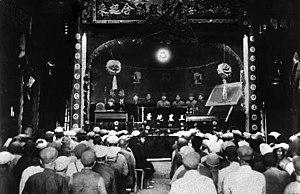
La République soviétique chinoise, parfois confondue avec le Soviet du Jiangxi, partie la plus importante de son territoire, exista de 1931 à 1937 avec le soutien de Moscou et sous la présidence de Mao Zedong.